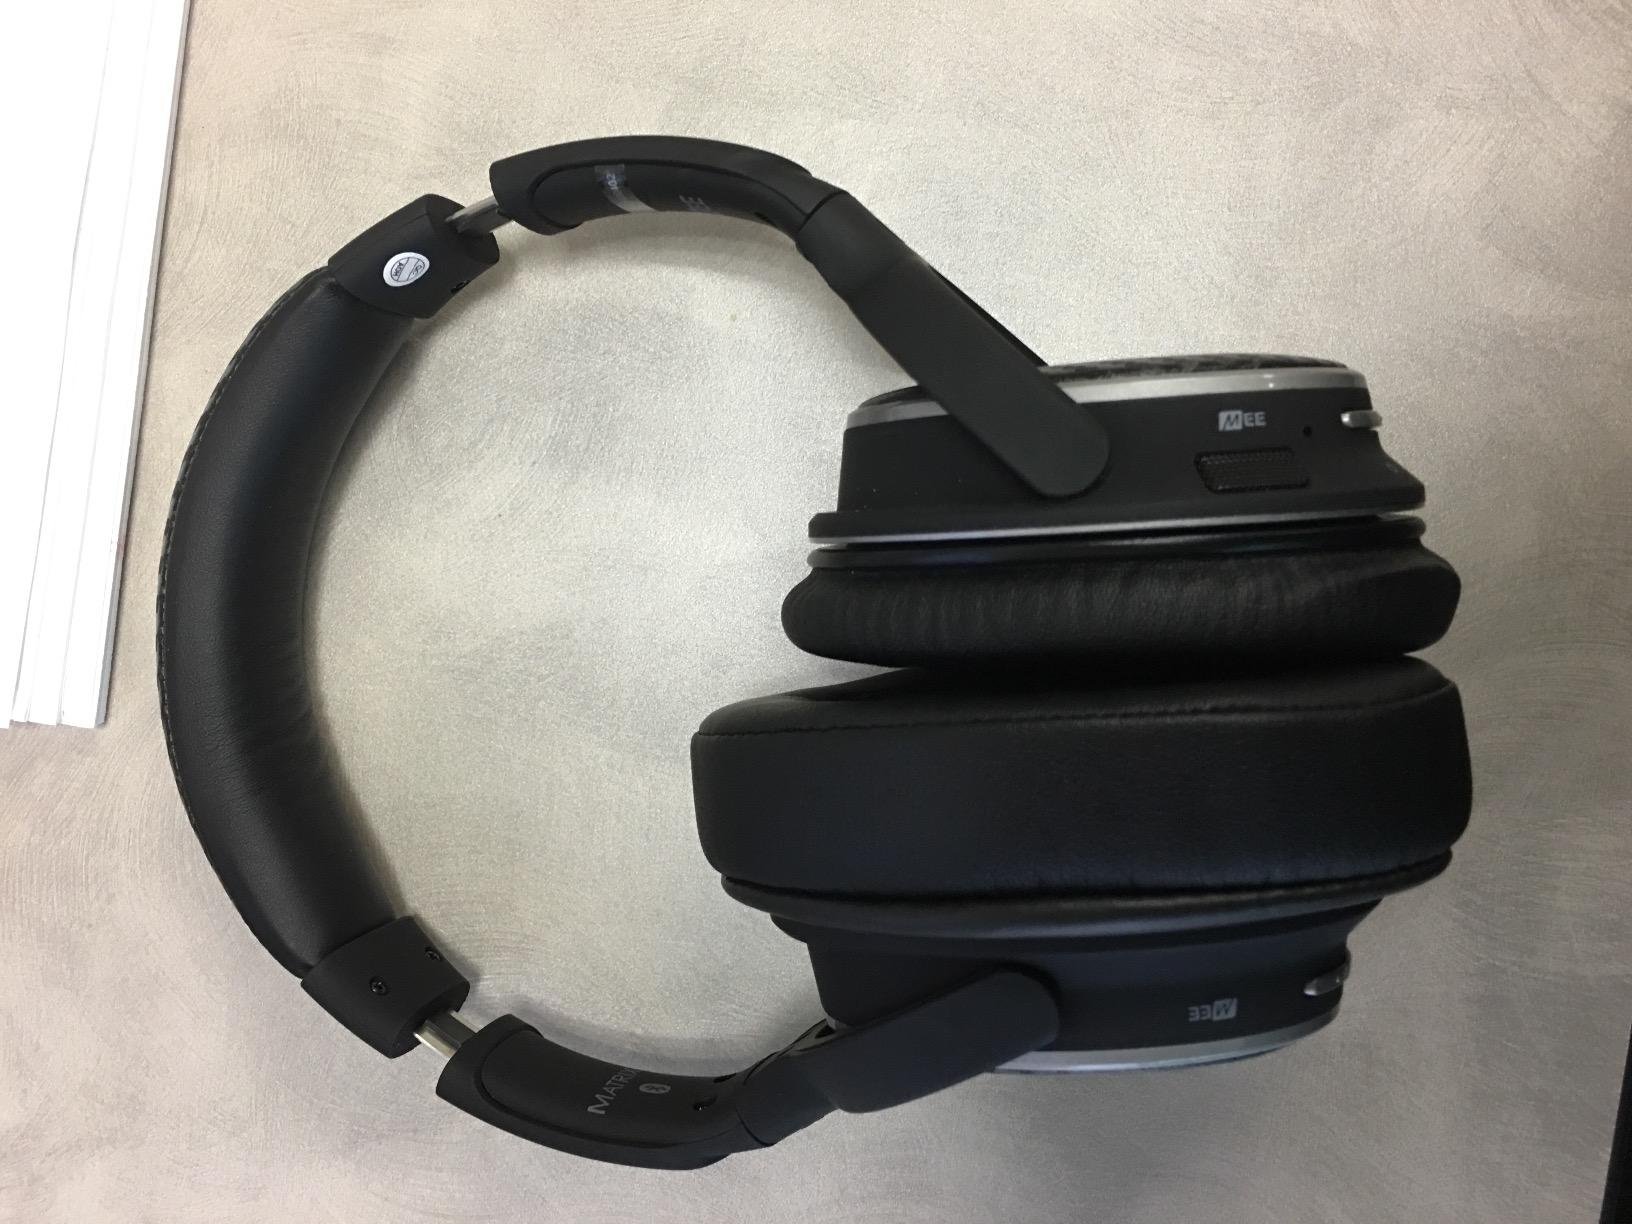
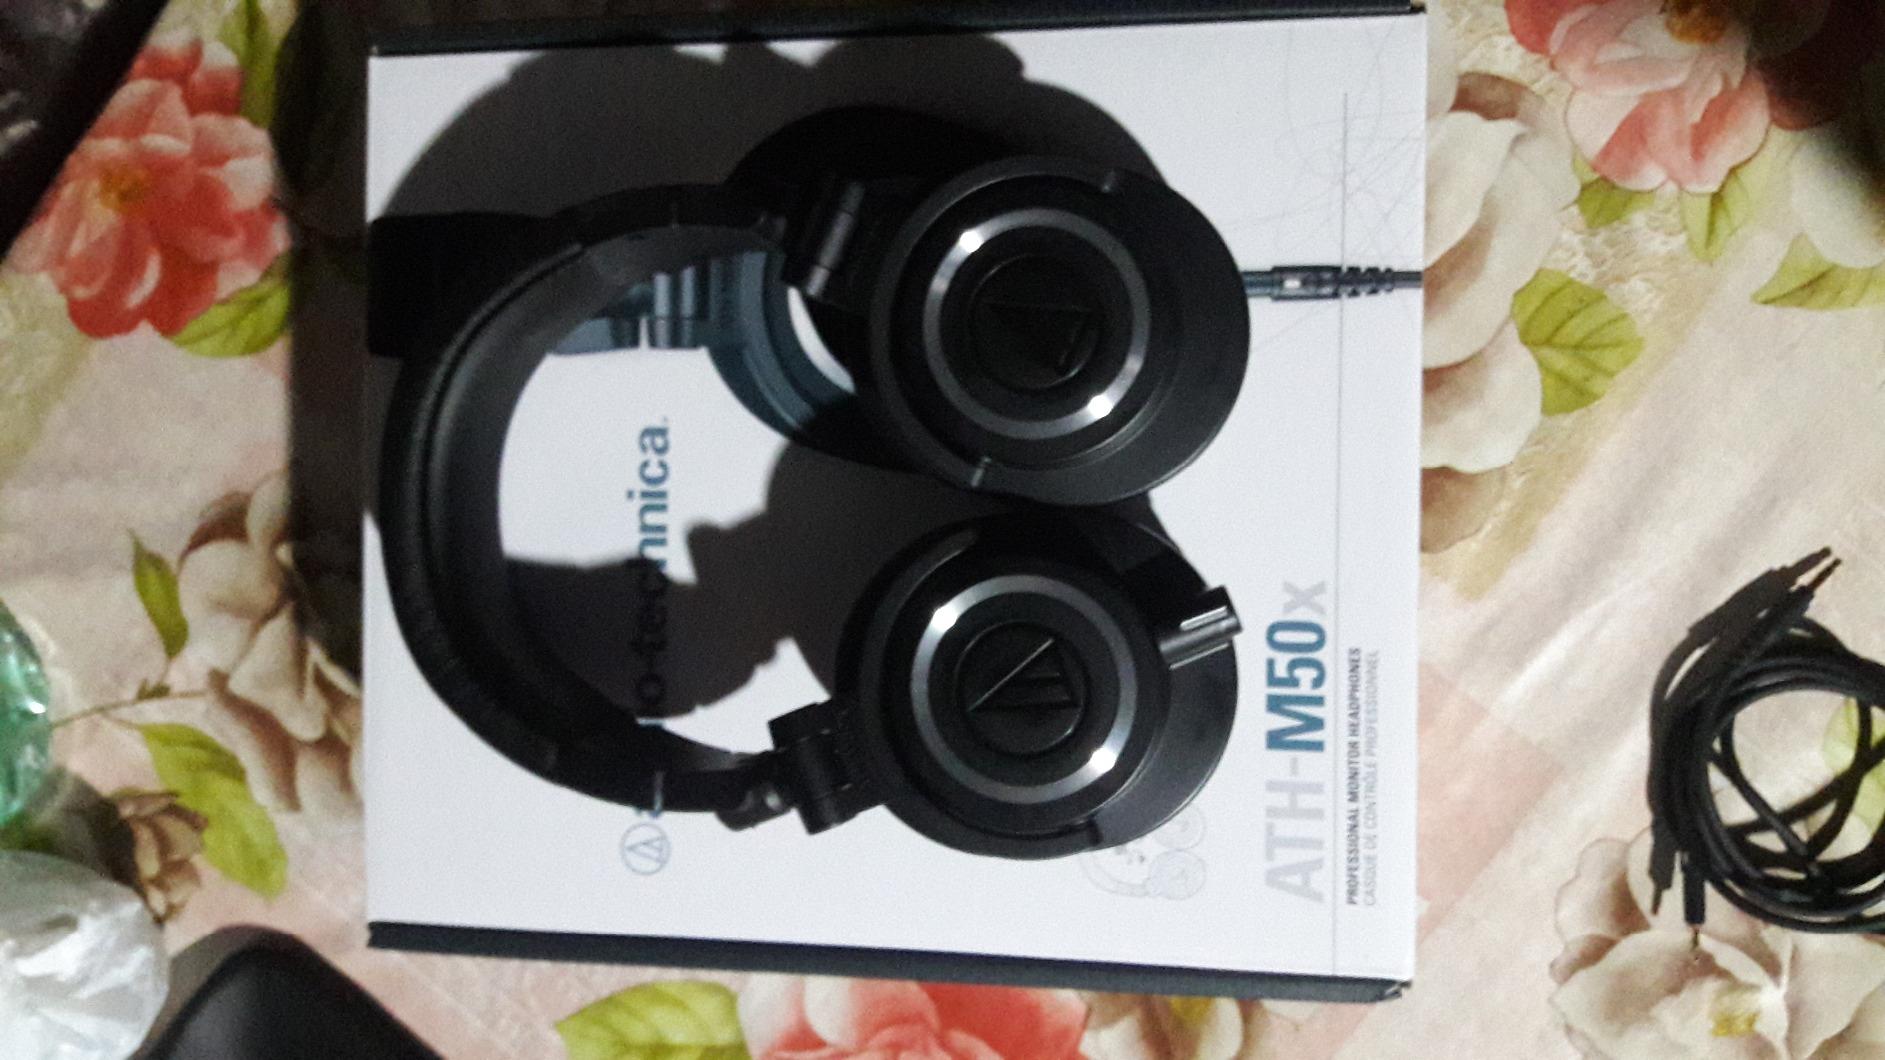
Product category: headphones
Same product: no